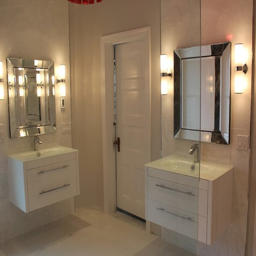
example of a trendy bathroom design